Lee Konstantinou

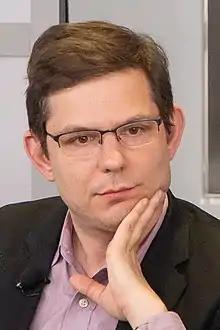
Konstantinou in 2019

Lee Konstantinou (born December 29, 1978) is an associate professor of English Literature at University of Maryland, College Park.